Enganeyundashaane

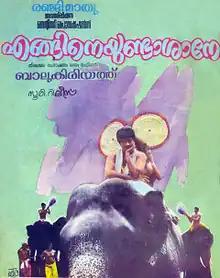
Promotional Poster

Enganeyundashaane is a 1984 Indian Malayalam-language film, directed by Balu Kiriyath and produced by Renji Mathew. The film stars Mammootty, Thilakan, Menaka and C. I. Paul . The film has musical score by Raveendran.